Largest and heaviest animals

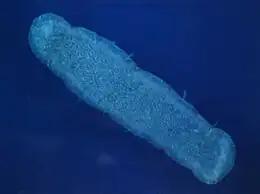
The "Pyrosoma atlanticum" is the largest thaliacean.

The largest thaliacean, "Pyrosoma atlanticum", is cylindrical and can grow up to long and 4–6 cm wide. The constituent zooids form a rigid tube, which may be pale pink, yellowish, or bluish. One end of the tube is narrower and is closed, while the other is open and has a strong diaphragm. The outer surface or test is gelatinised and dimpled with backward-pointing, blunt processes. The individual zooids are up to long and have a broad, rounded branchial sac with gill slits. Along the side of the branchial sac runs the endostyle, which produces mucus filters. Water is moved through the gill slits into the centre of the cylinder by cilia pulsating rhythmically. Plankton and other food particles are caught in mucus filters in the processes as the colony is propelled through the water. "P. atlanticum" is bioluminescent and can generate a brilliant blue-green light when stimulated.